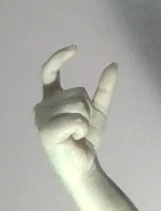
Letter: nun